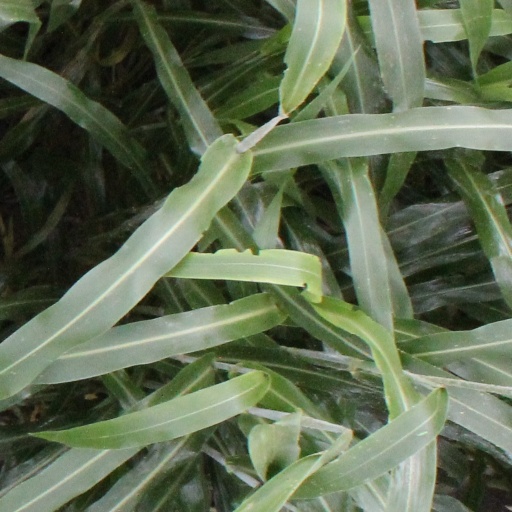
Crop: sorghum